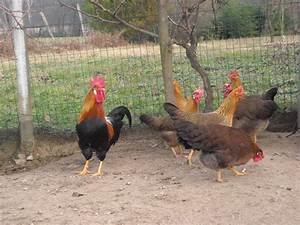
Label: chicken